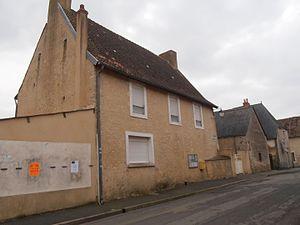
La mairie de Saint Ouen en Champagne
Saint-Ouen-en-Champagne est une commune française, située dans le département de la Sarthe en région Pays de la Loire, peuplée de 244 habitants.